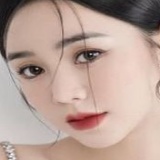
diễn viên Quỳnh Kool